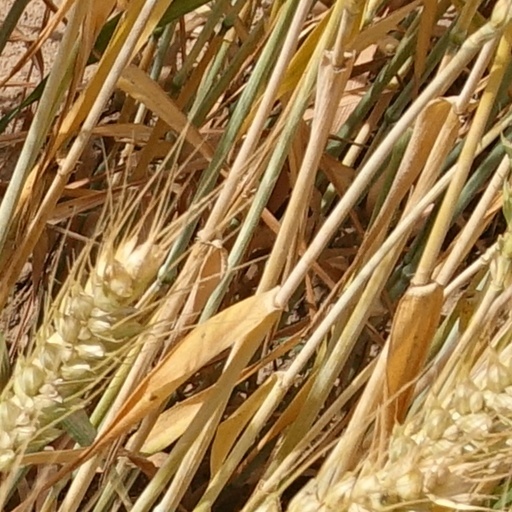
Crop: wheat